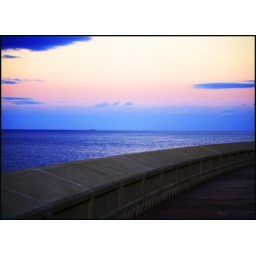
view of sky and sea in evening at north bay from the road